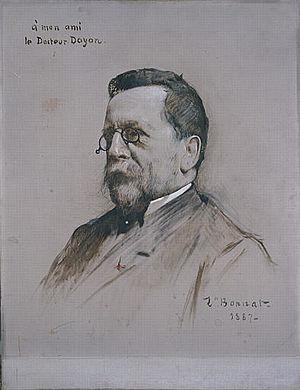
Portrait du docteur Adrien Doyon (1827-1907)
Pierre Adolphe Adrien Doyon, né le 1ᵉʳ novembre 1827 à Grenoble et mort le 21 septembre 1907 à Uriage-les-Bains, est un dermatologue français membre de l'Académie nationale de médecine.